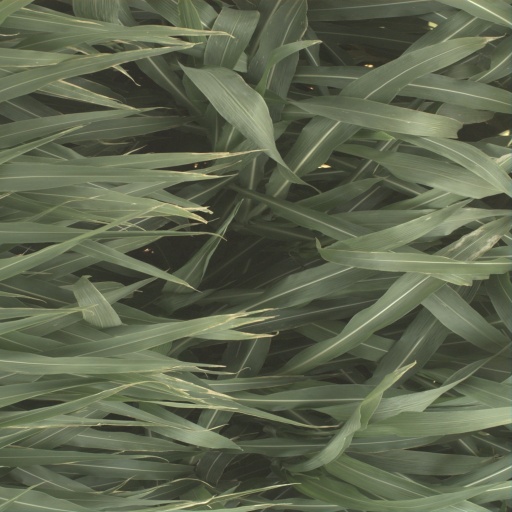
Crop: sorghum